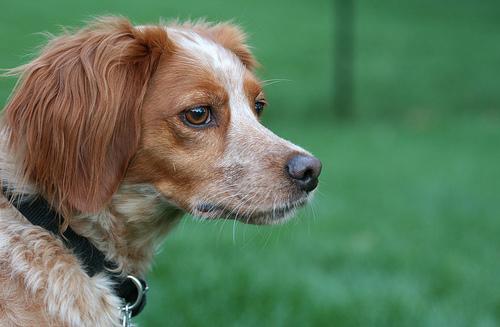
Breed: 232-n000076-Brittany_spaniel